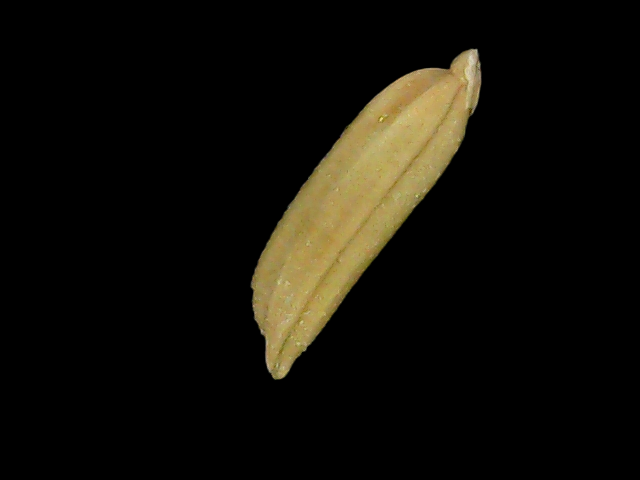
Rice variety: Bd75